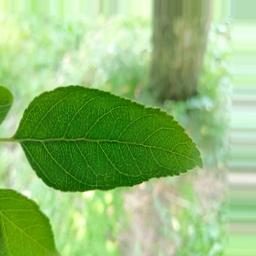
Label: Healthy